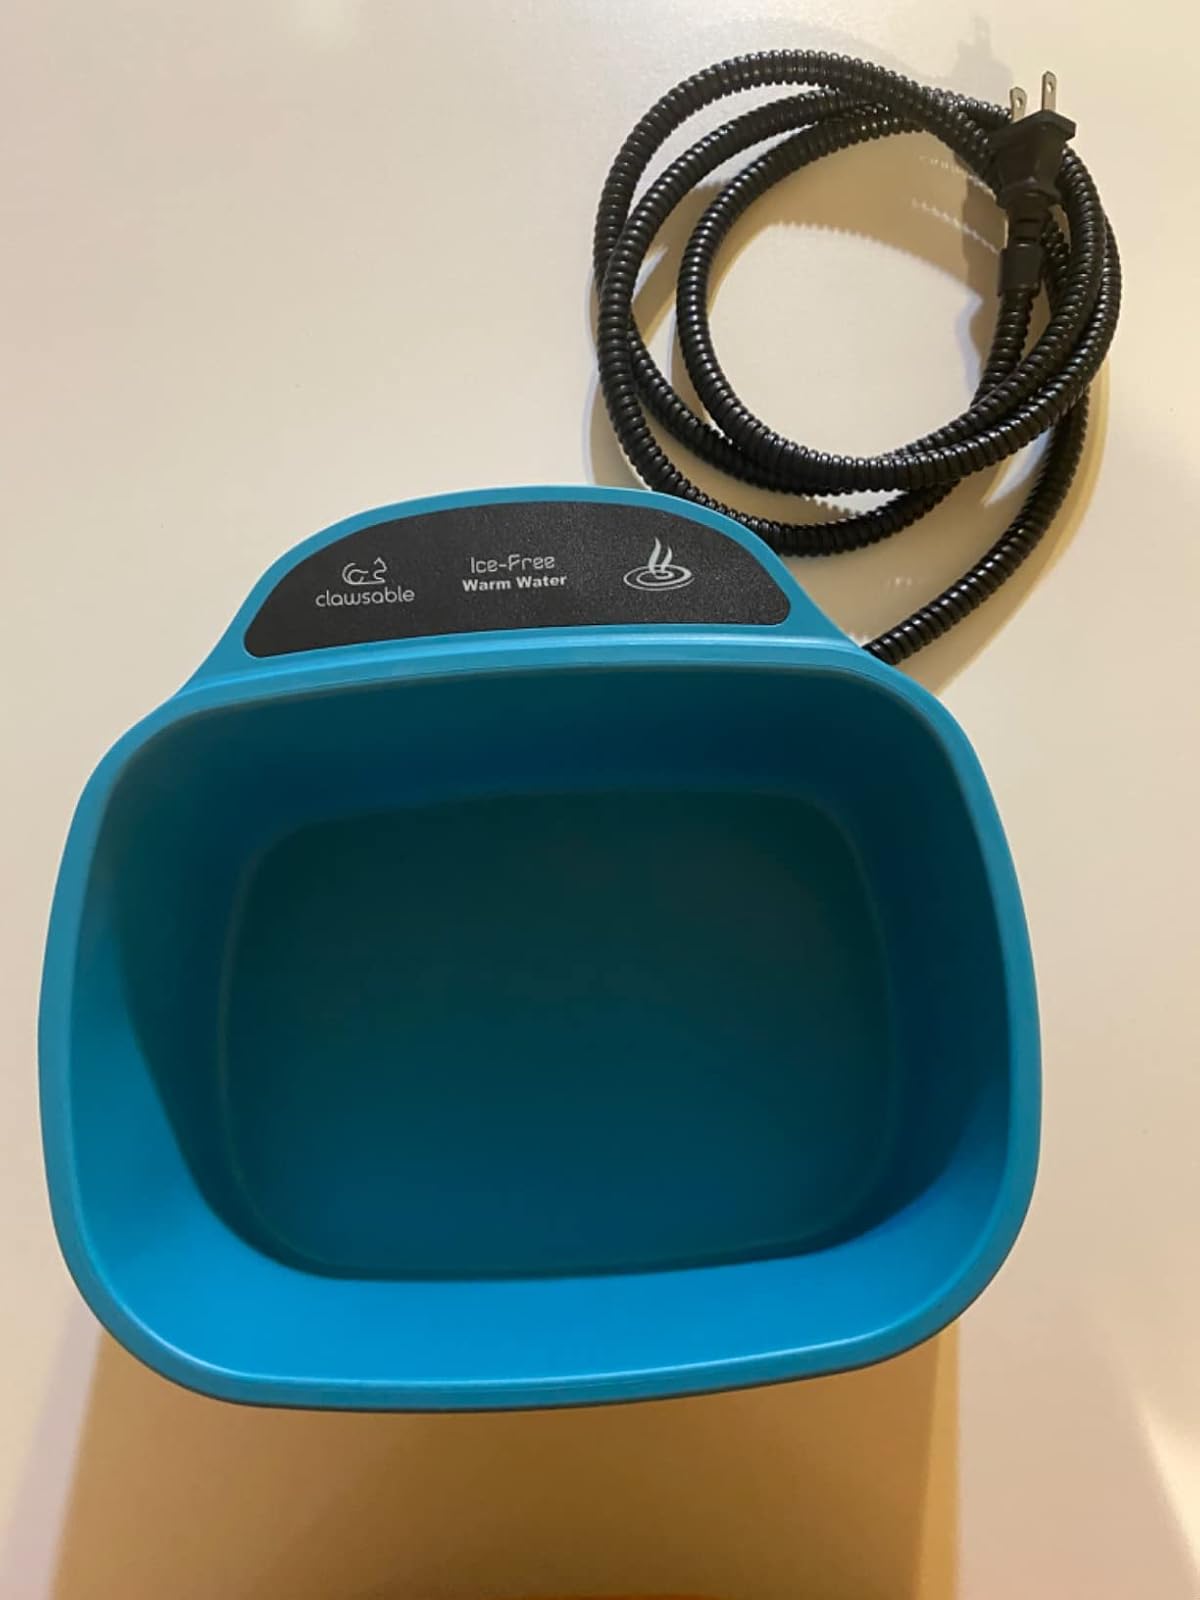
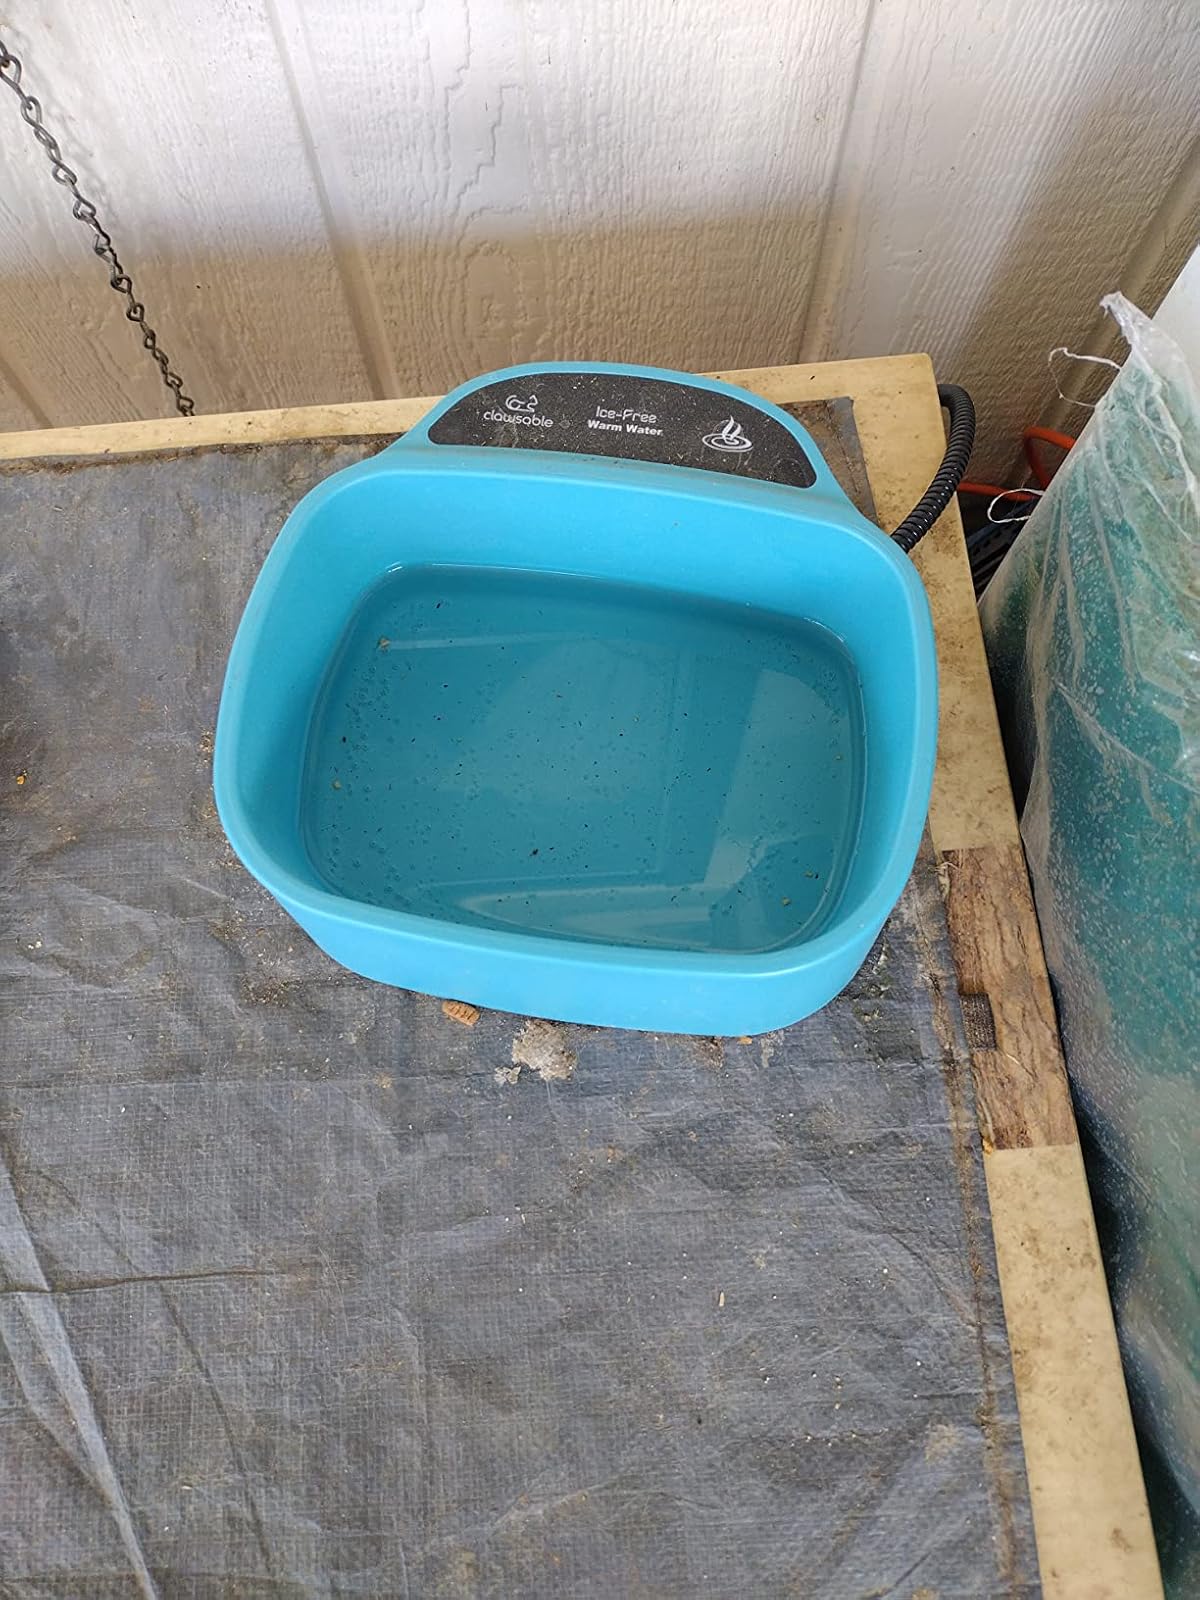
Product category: items_bowl
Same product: yes